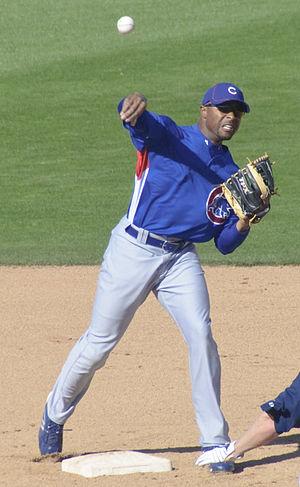
Bobby Leon Scales est un ancien joueur des Ligues majeures de baseball qui évolue en 2009 et 2010 pour les Cubs de Chicago.